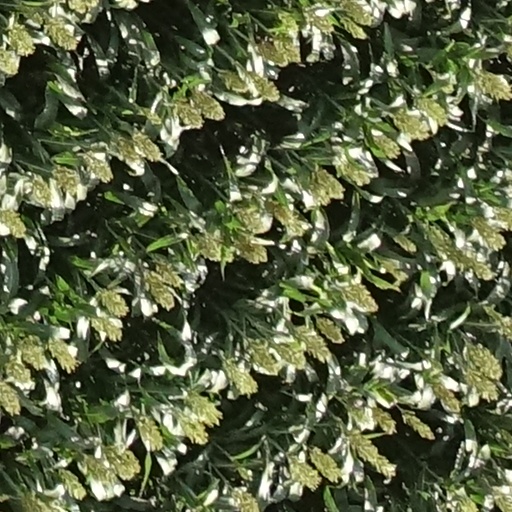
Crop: sorghum